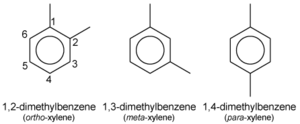
Le xylène ou diméthylbenzène est un groupe d'hydrocarbures aromatiques dérivés méthylés du benzène. Il est représenté par trois isomères structuraux : 1,2-diméthylbenzène, 1,3-diméthylbenzène et 1,4-diméthylbenzène. Le xylène technique est un mélange des trois isomères, de composition voisine de méta-, ortho- et para-.